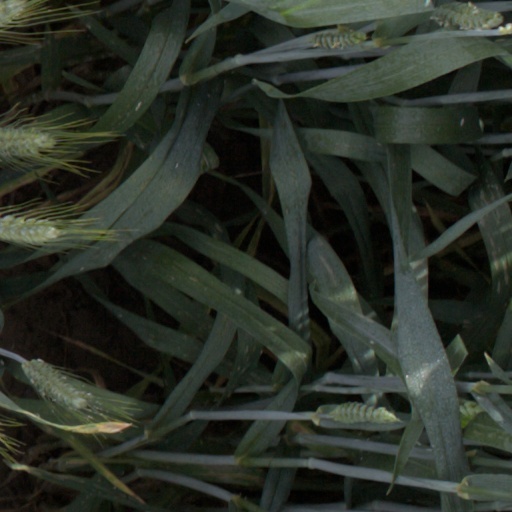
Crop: wheat